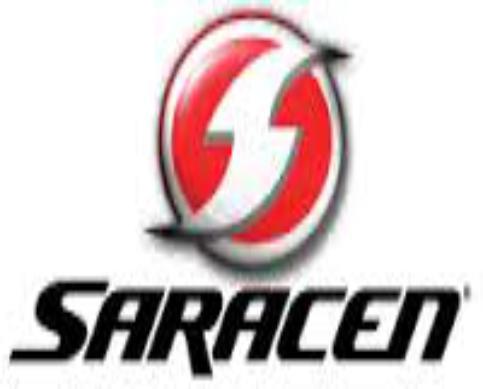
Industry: Transportation